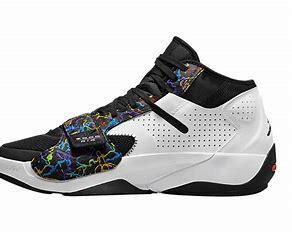
Brand: Jordan
Model: Zion 2